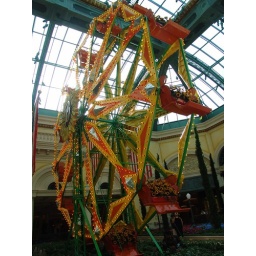
Very colorful and pretty. Looks better in person than in a photograph.